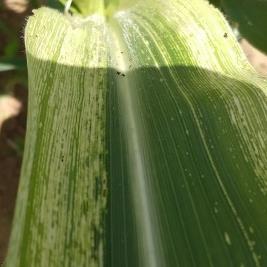
Crop: Maize
Condition: stripe-d